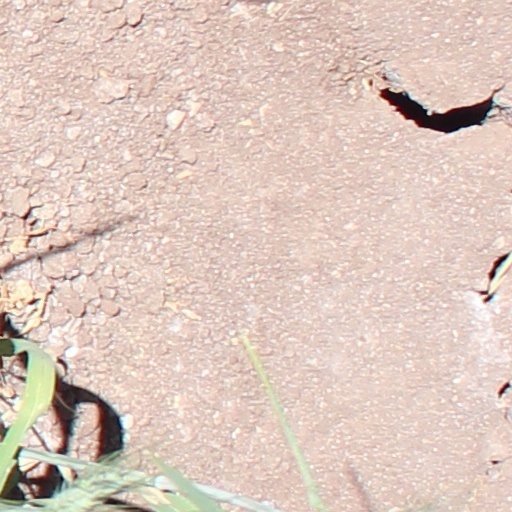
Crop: wheat